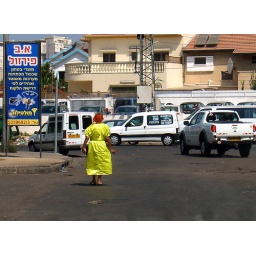
Women in yellow dress and red hair